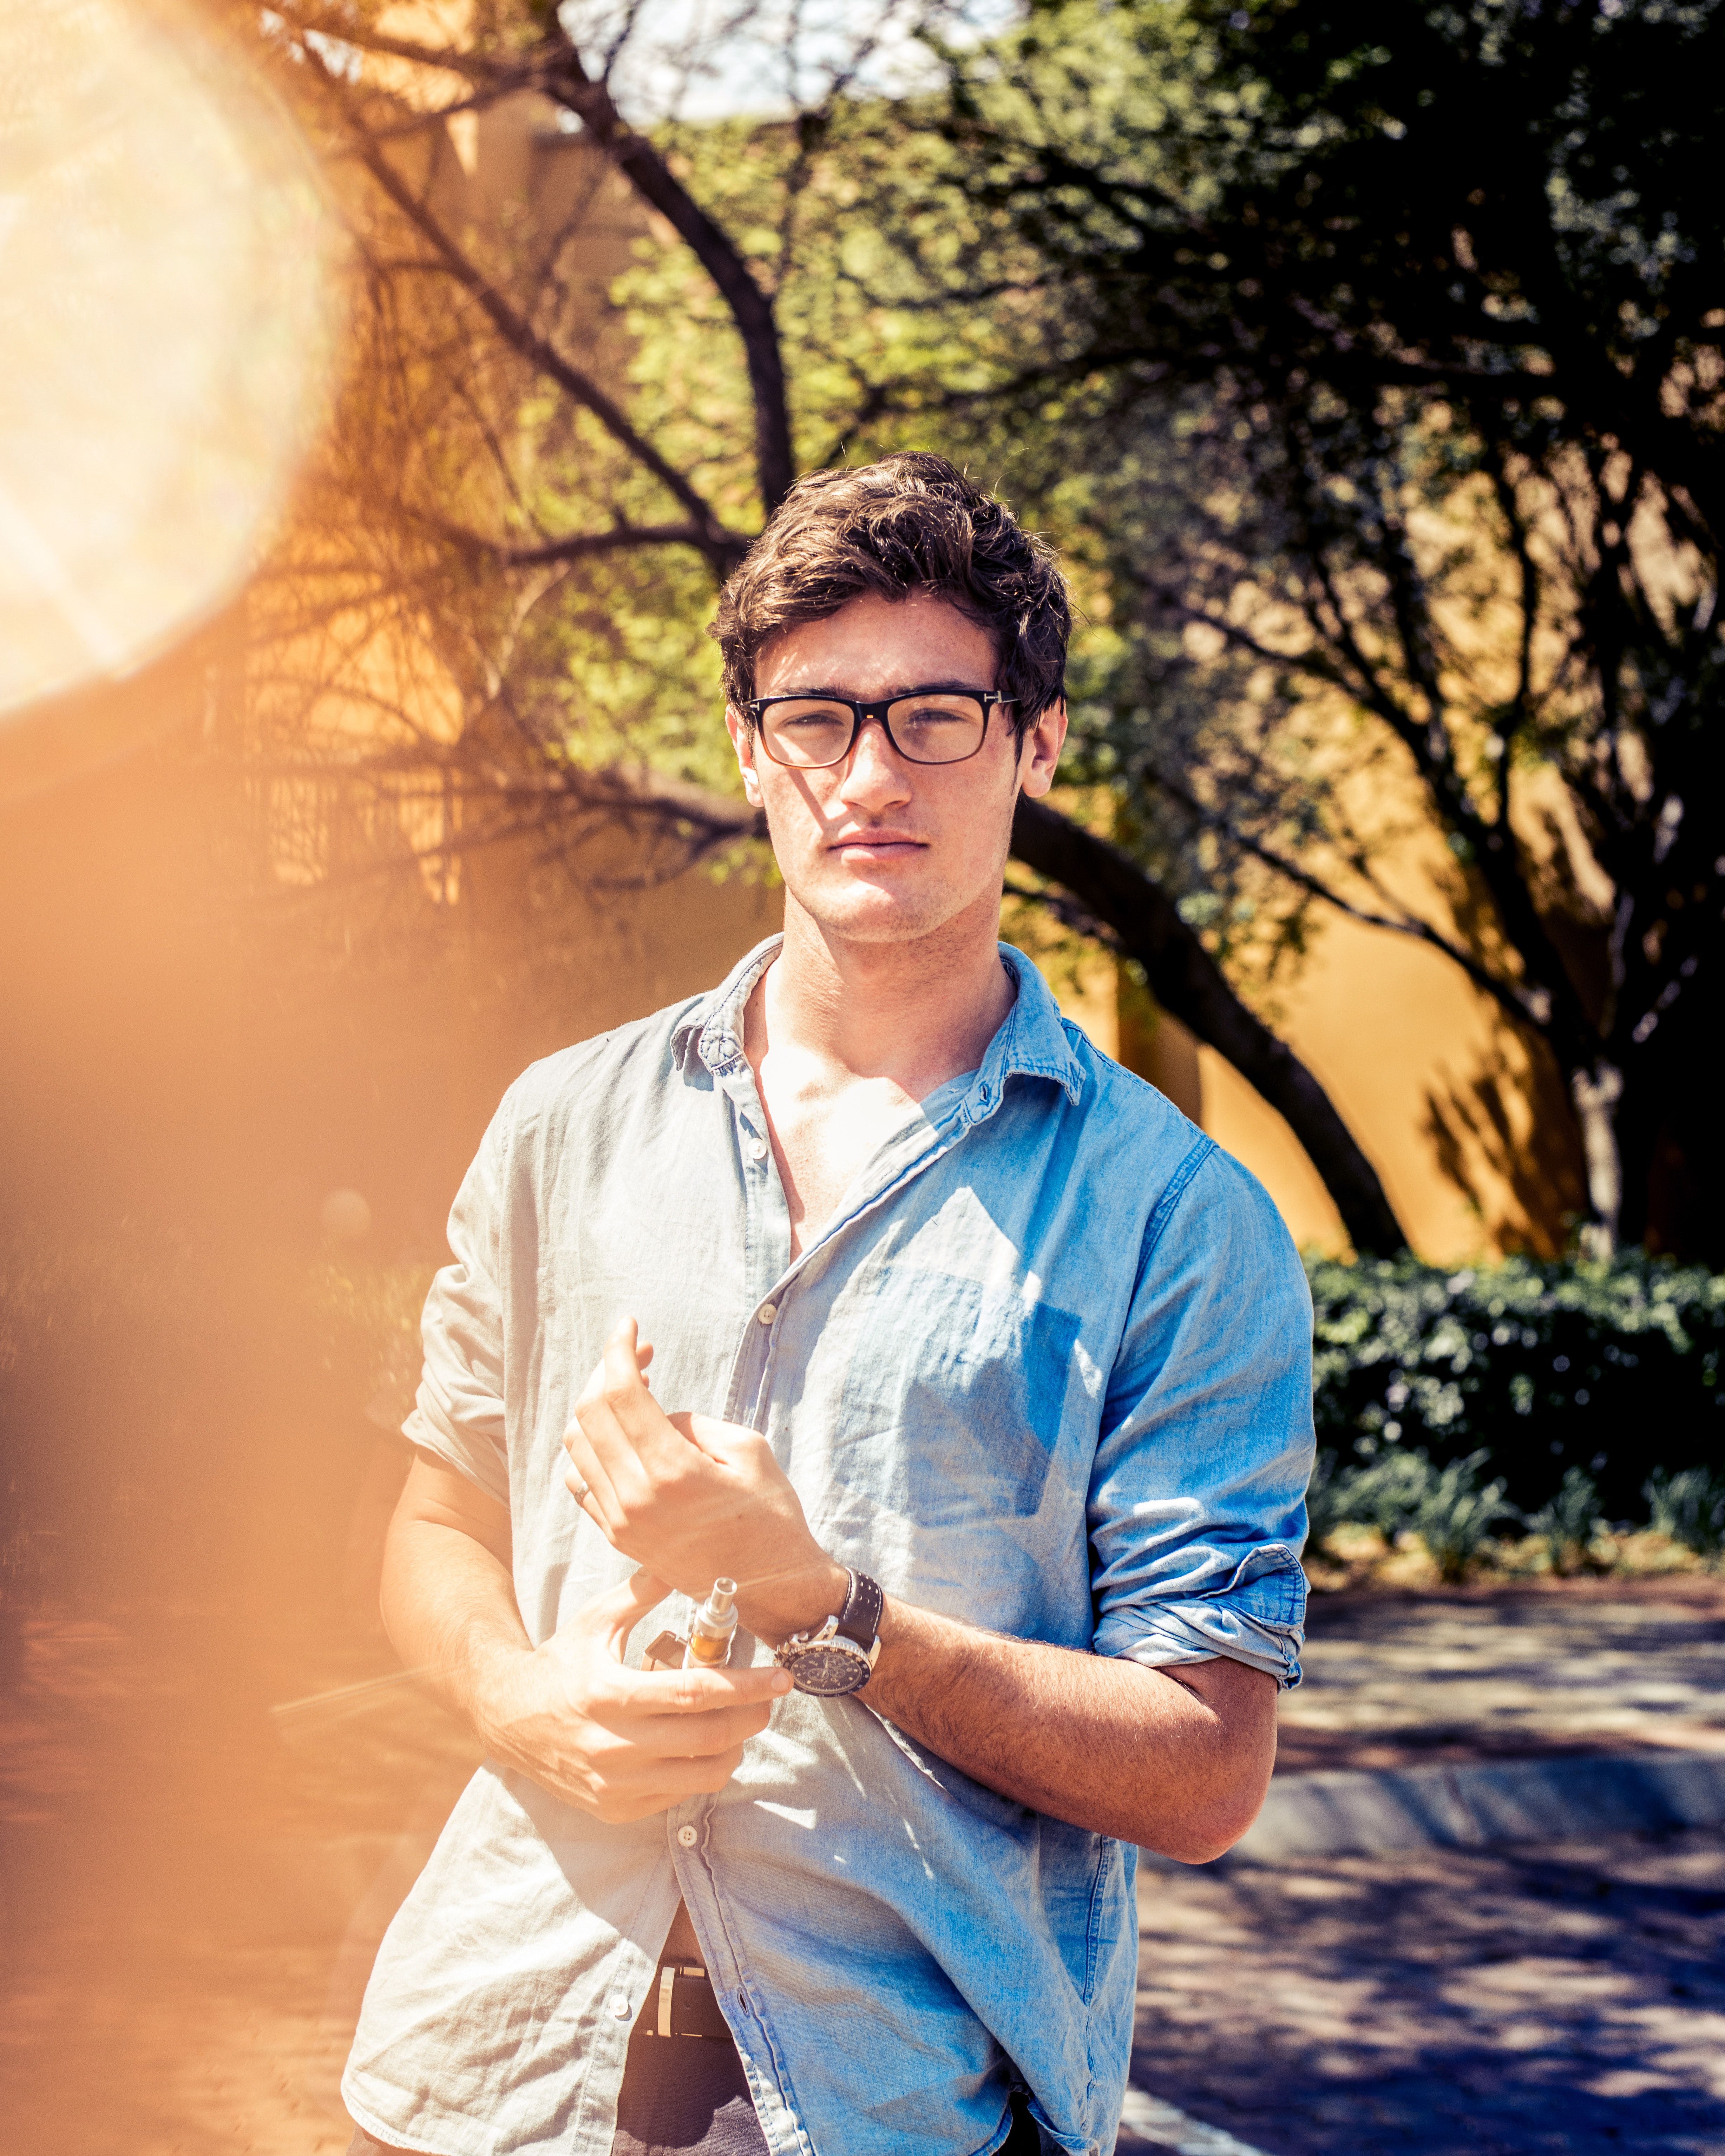
People in nature, photograph, cool, photography, eyewear, glasses, sunlight, tree, portrait, smile, portrait photography, flash photography, stock photography, happy, photo shoot, vision care